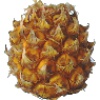
Label: pineapple_mini